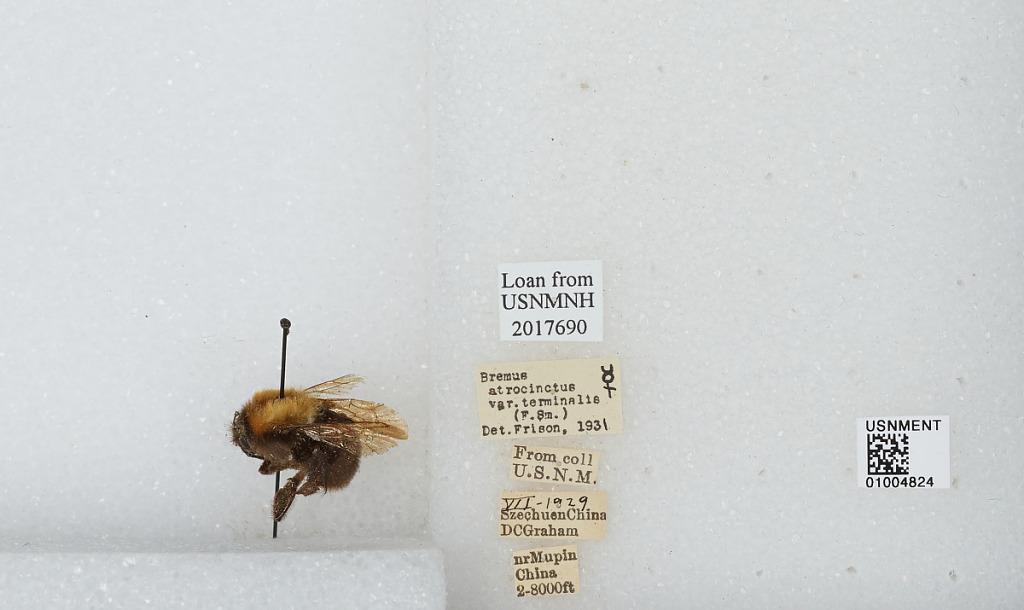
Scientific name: Bombus (Festivobombus) festivus Smith
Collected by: D. Graham
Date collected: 1929-7-
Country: China
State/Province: Sichuan
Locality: near Muping, formerly Mupin
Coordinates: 30.3692, 102.814
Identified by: Frison